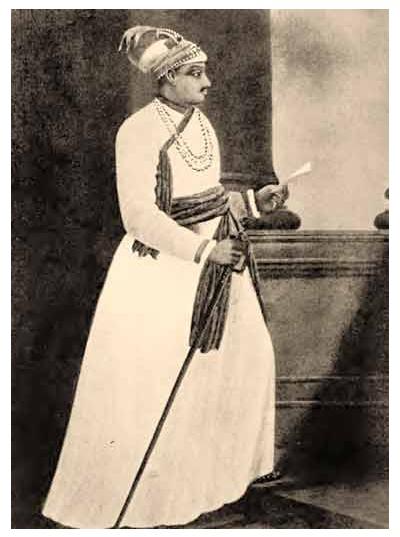
ศรีรัช อุดดอลา

มีร์จา มุฮัมหมัด ศรีรัช อุดดอลา () เป็นขุนนางผู้ครองเบงกอลคนสุดท้ายภายใต้จักรวรรดิโมกุล ก่อนที่เบงกอลจะถูกบริษัทอินเดียตะวันออก|บริษัทอินเดียตะวันออกของบริเตนเข้าปกครองและแผ่ขยายดินแดนไปทั่งอนุทวีปอินเดีย เขาขึ้นครองตำแหน่งเจ้าพระยาเบงกอลต่อจาก อาลีวาร์ดี คาน ผู้เป็นตาในปี 1756 ขณะมีอายุได้ 23 ปี เขาใช้นโยบายแข็งกร้าวต่ออังกฤษและส่งทหารเข้ายึดเมืองกัลกัตตาซึ่งอยู่ในบังคับของอังกฤษ อย่างไรก็ตาม ในศึกกับอังกฤษนั้น เขาถูกทรยศโดยมีร์ จาฟาร์ แม่ทัพในยุทธการที่ปลาศี ส่งผลให้กองทหารอังกฤษของพันเอกรอเบิร์ต ไคลฟ์ เข้ายึดและปกครองแคว้นเบงกอลทั้งหมด
ในขณะที่ยุทธการที่ปลาศีกำลังดำเนินอยู่ ฝ่ายเบงกอลก็สูญเสียมีร์ มาดาม แม่ทัพคนสำคัญและคนสนิทของศรีรัช ศรีรัชเสียใจกับความสูญเสียนี้ และขอคำปรึกษาจากมีร์ จาฟาร์ ซึ่งก็ได้รับคำแนะนำว่าควรถอนทัพในวันนั้น แล้วศรีรัชได้ทำสิ่งผิดพลาดที่สุดโดยการสั่งให้ยุติการรบ ซึ่งโดยคำสั่งนั้น ทหารแต่ละกรมกองต้องกลับค่ายของตน เป็นการเปิดโอกาสให้พันเอกไคลฟ์ นำกำลังอังกฤษเข้าโจมตีทหารเบงกอลที่กำลังกลับเข้าค่าย
การจู่โจมฉับพลับทำให้กองทหารเบงกอลสูญเสียระเบียบ เมื่อคิดได้ว่าไม่มีทางสู้ ศรีรัชก็รีบหนีลงเรือเล็ก แต่เมื่อไปถึงปัฏนาเขาก็ถูกจับกุมโดยทหารของจาฟาร์ เขาถูกนำตัวไปประหารชีวิตในวันที่ 2 กรกฎาคม 1757 โดยคำสั่งของมีร์ มีรุน บุตรชายของจาฟาร์ ซึ่งเป็นหนึ่งในข้อตกลงระหว่างจาฟาร์กับบริษัทฯ
==อ้างอิง==
หมวดหมู่:บุคคลในสงครามเจ็ดปี